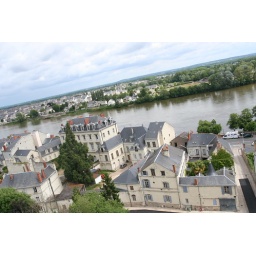
View walking up to the hill above the town with the chateau